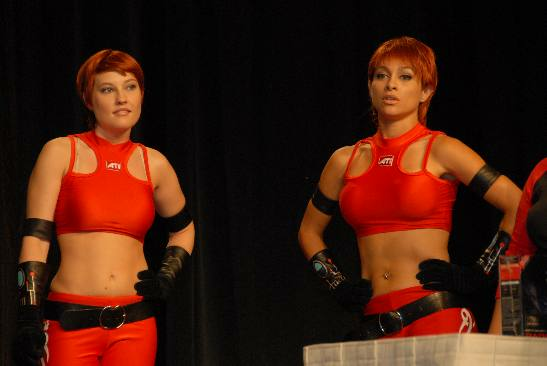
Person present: Yes